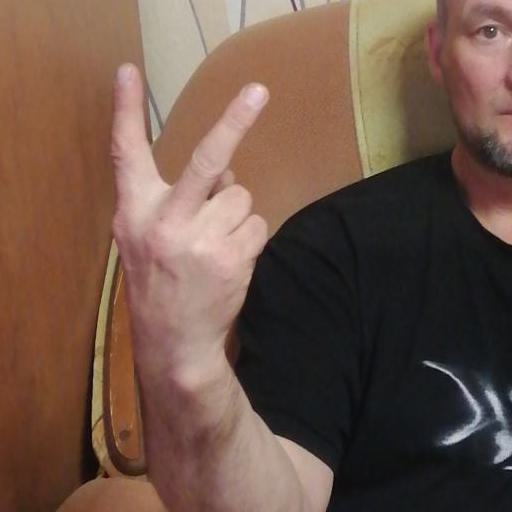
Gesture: peace_inverted